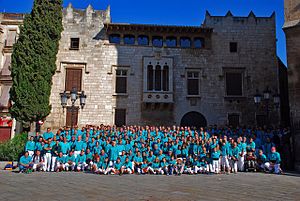
Castellers de Vilafranca / Organisation
Foto af gruppen
Castellers de Vilafranca er en kulturel og sportslig organisation hvis primære formål er at bygge castells. Organisationen har status af interesseorganisation.